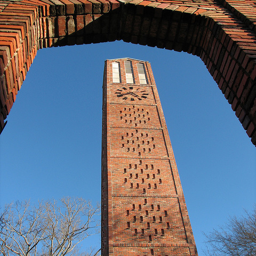
A tall clock tower sitting in front of a blue sky.
We are looking through an arch at a clock tower.
Brick clock tower as seen through a brick gate.
A tall slender brick clock tower with a brick arch over it.
A photo taken of a tall structure under an arch.